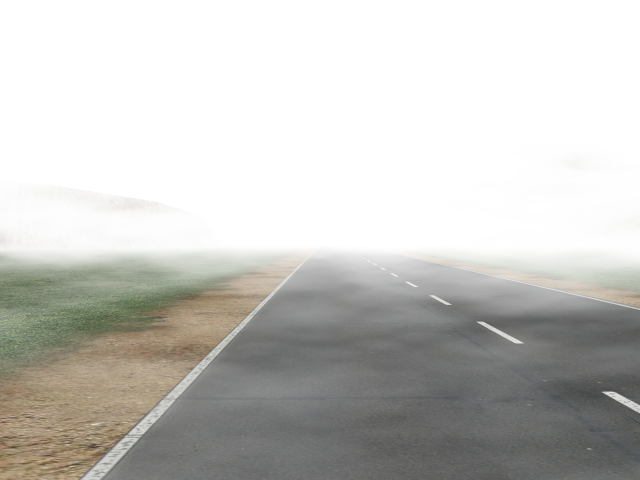
Weather: foggy or hazy